Like button

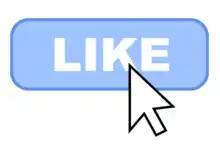
Example of a like button

A like button, like option, or recommend button is a feature in communication software such as social networking services, Internet forums, news websites and blogs where the user can express that they like or support certain content. Internet services that feature like buttons usually display the number of users who liked the content, and may show a full or partial list of them. This is a quantitative alternative to other methods of expressing reaction to content, like writing a reply text. It is the most used feature on social media.